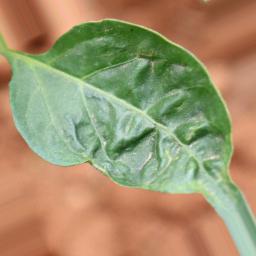
Label: mites_and_trips